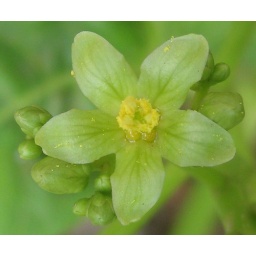
Close-up of a male flower of Jatropha scaposa. This flowers measures 17 mm in diameter.